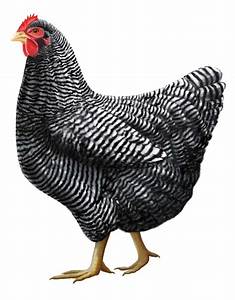
Label: chicken